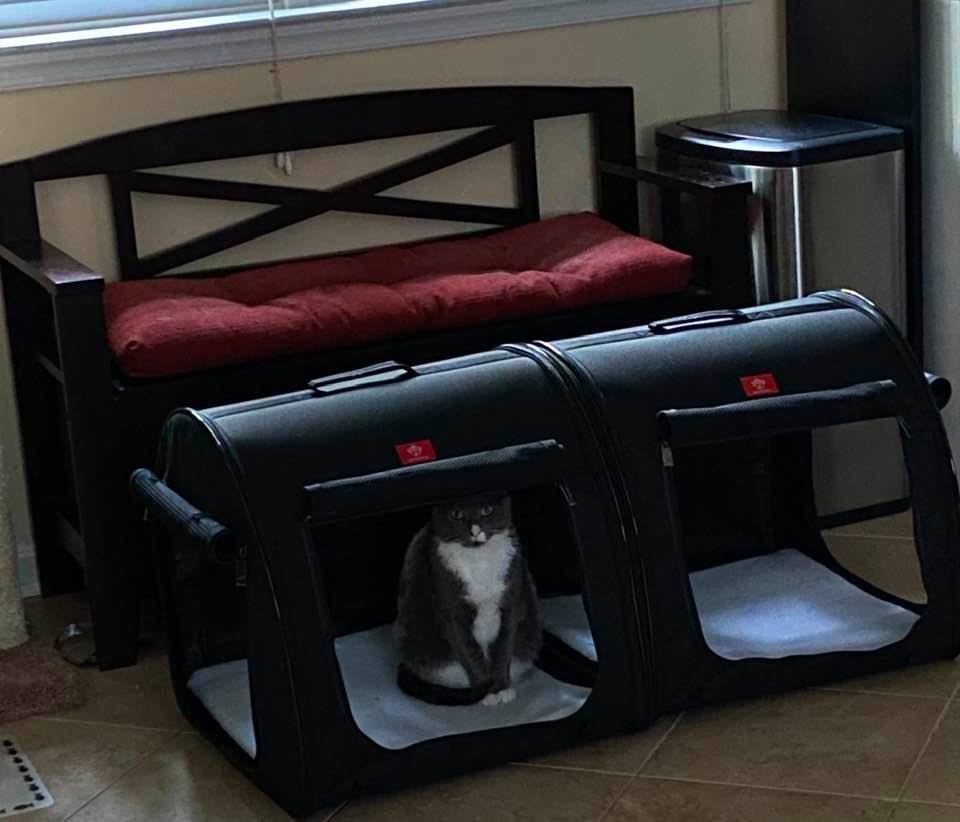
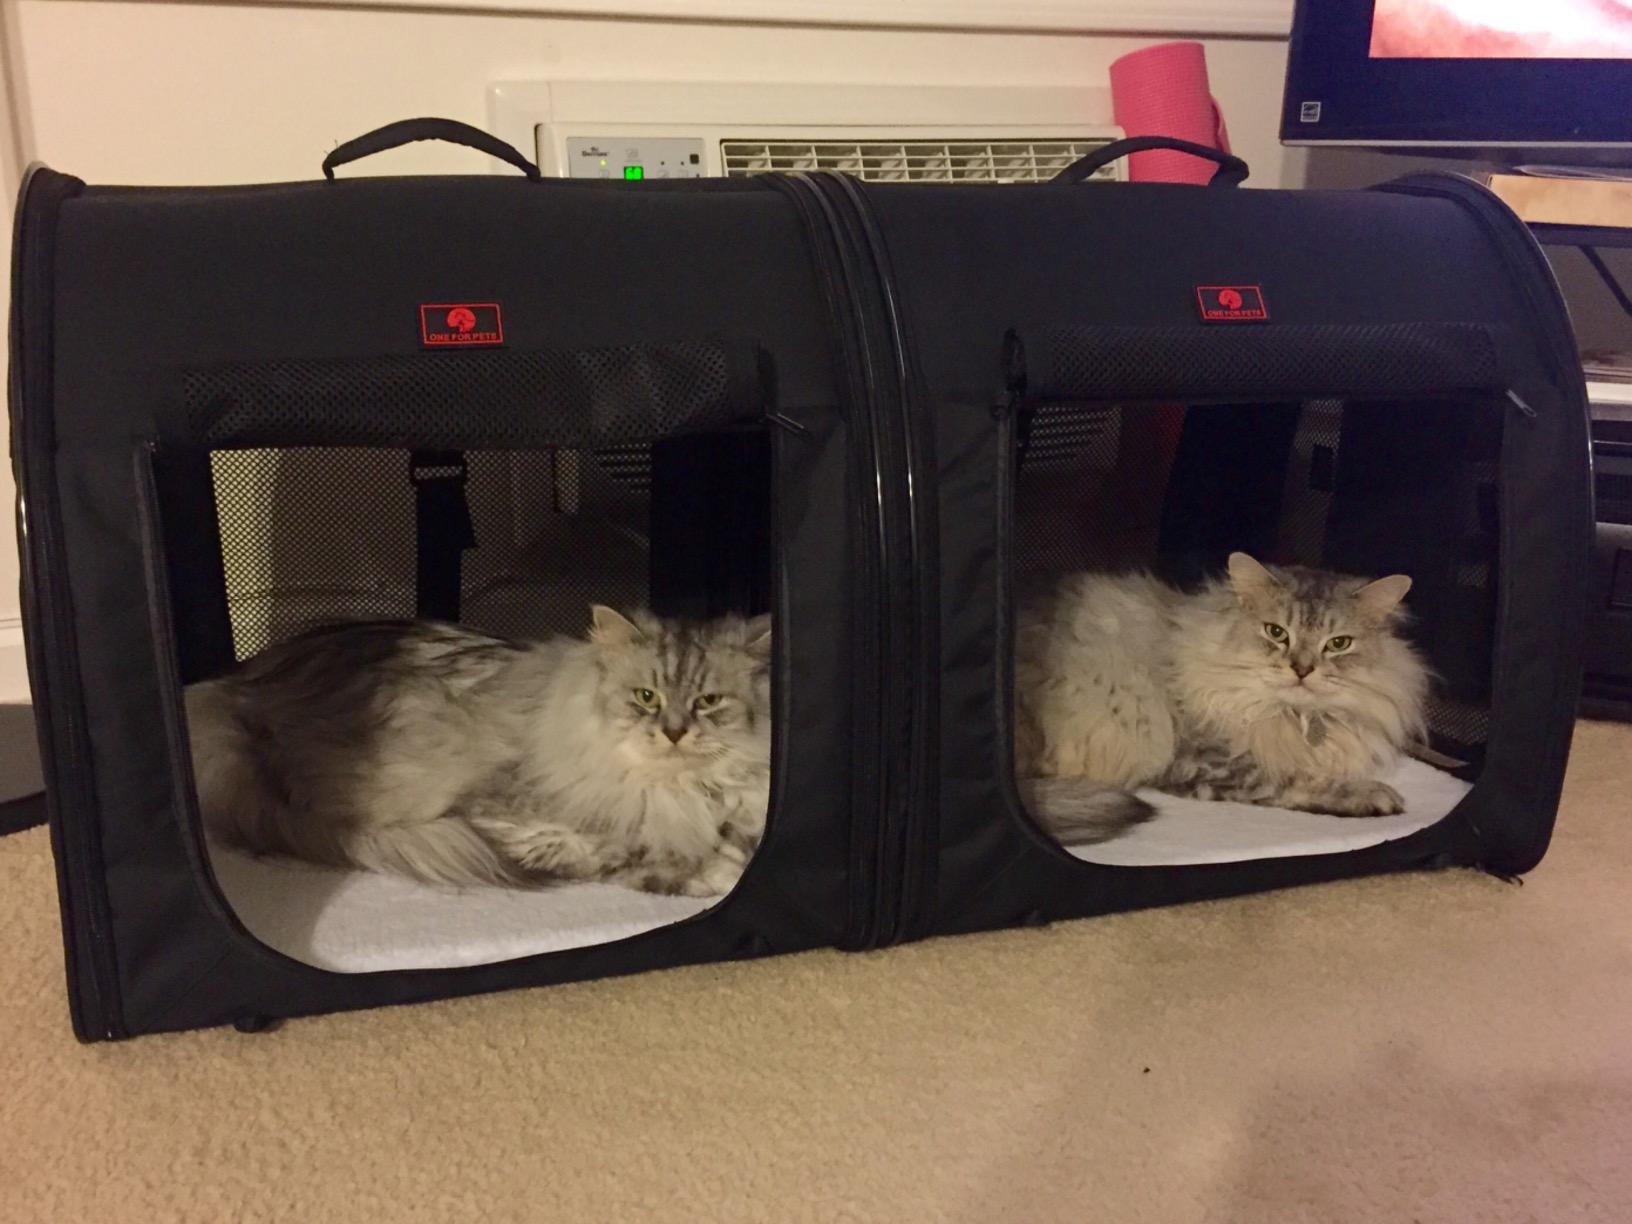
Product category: items_kennel
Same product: yes